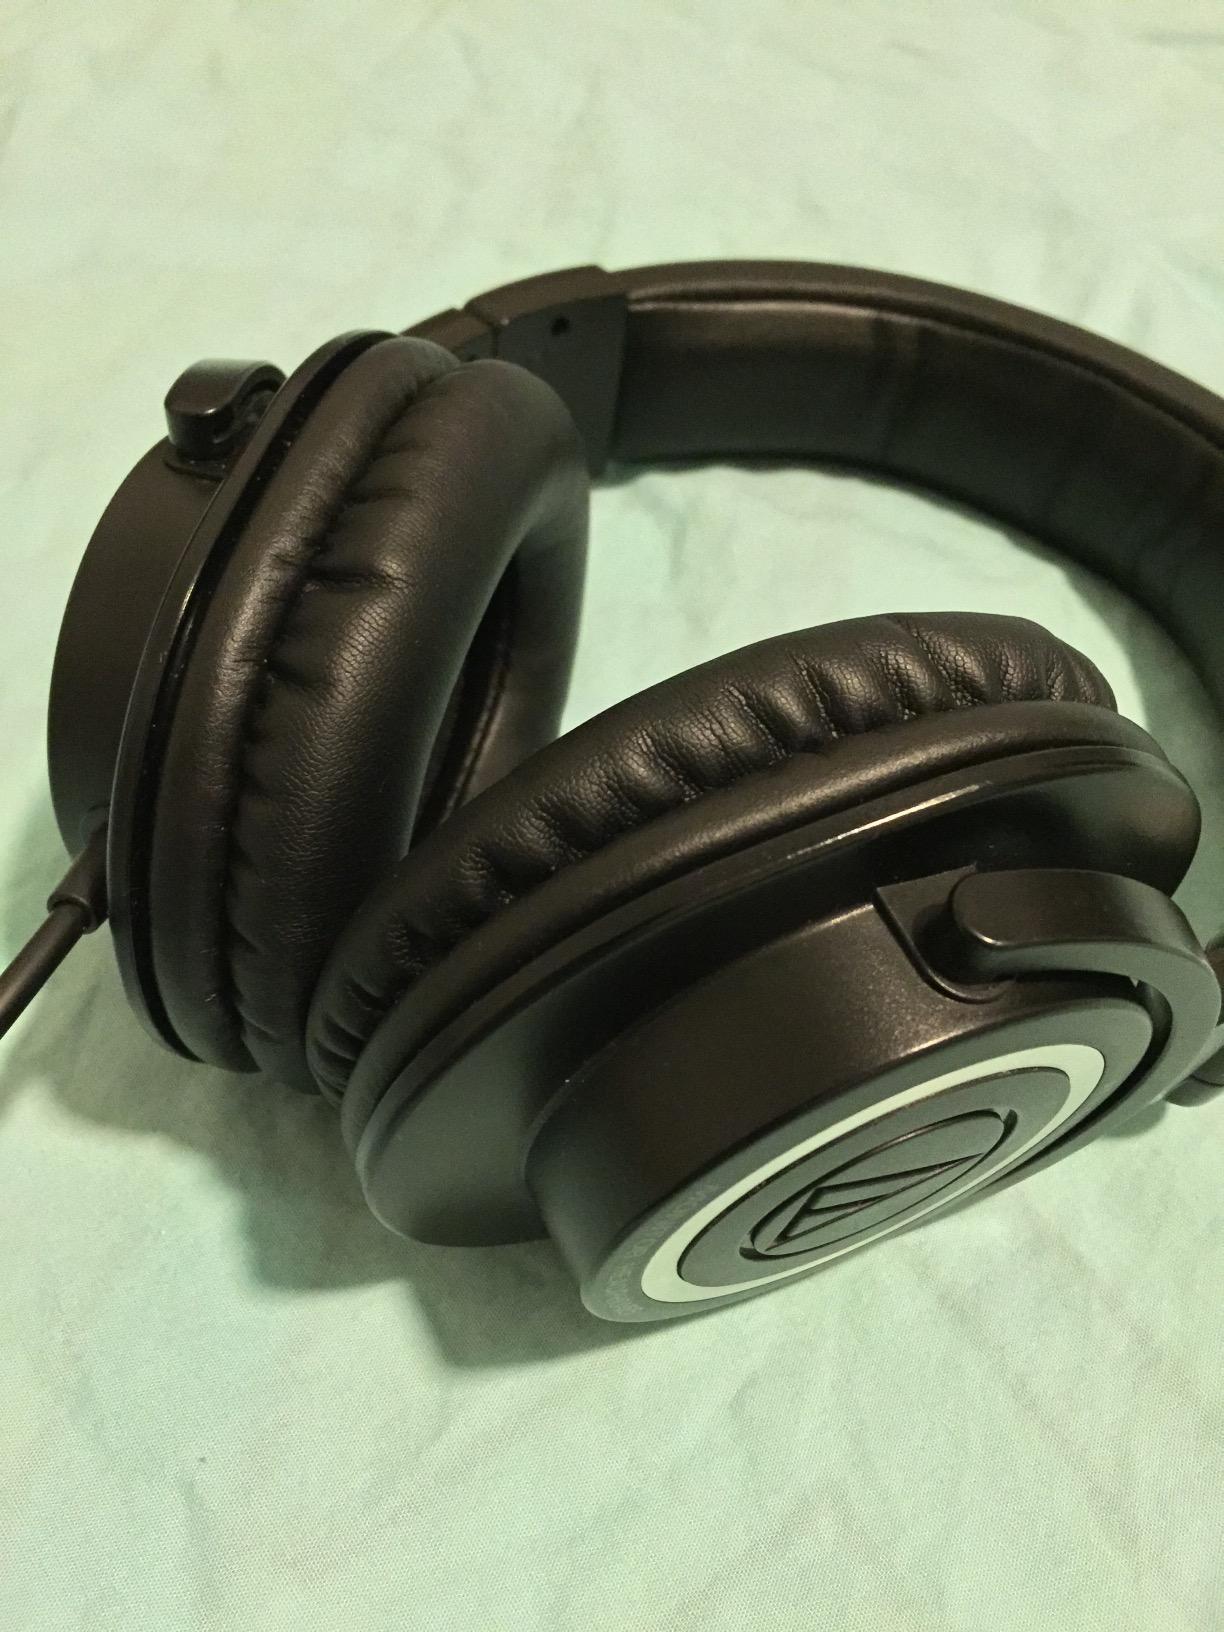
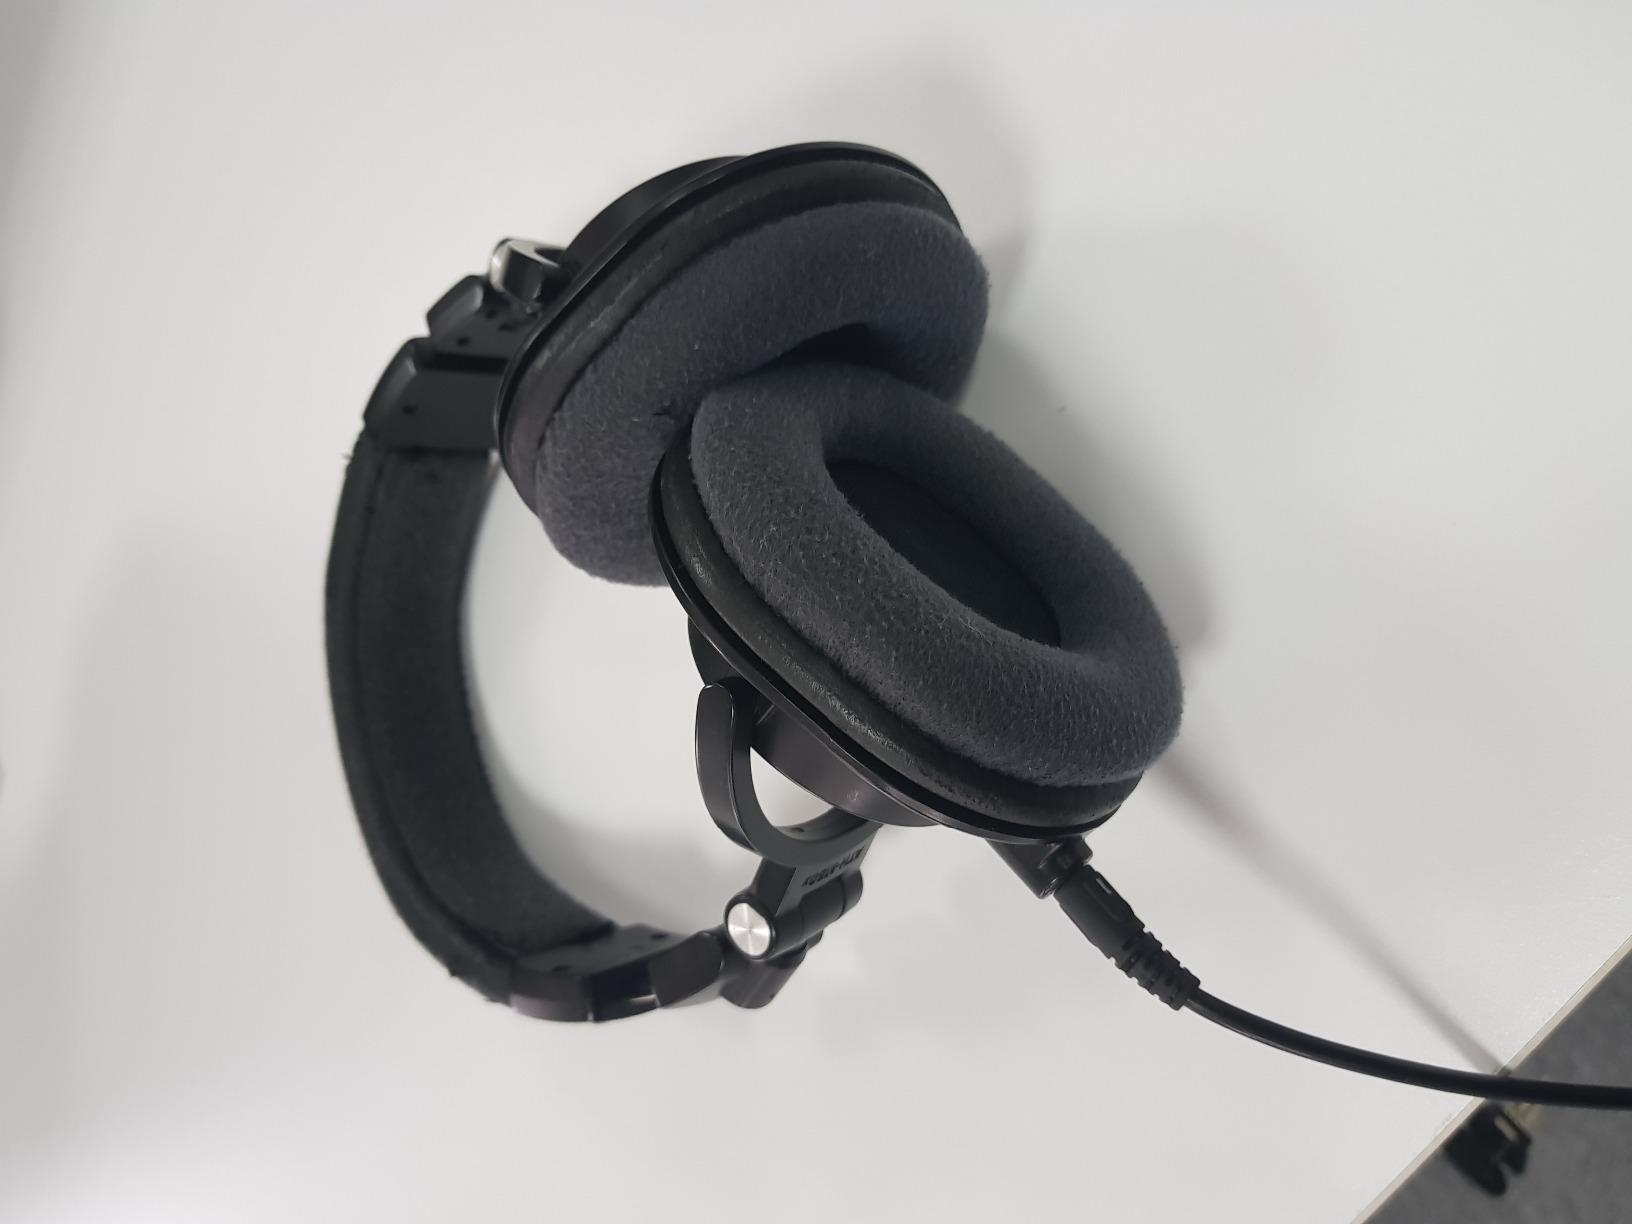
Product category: headphones
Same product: no